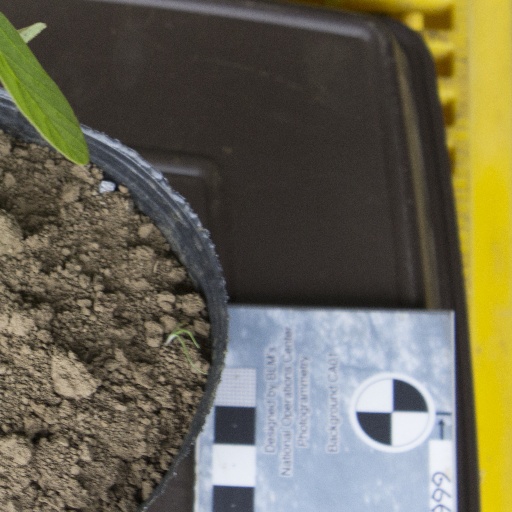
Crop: soybean